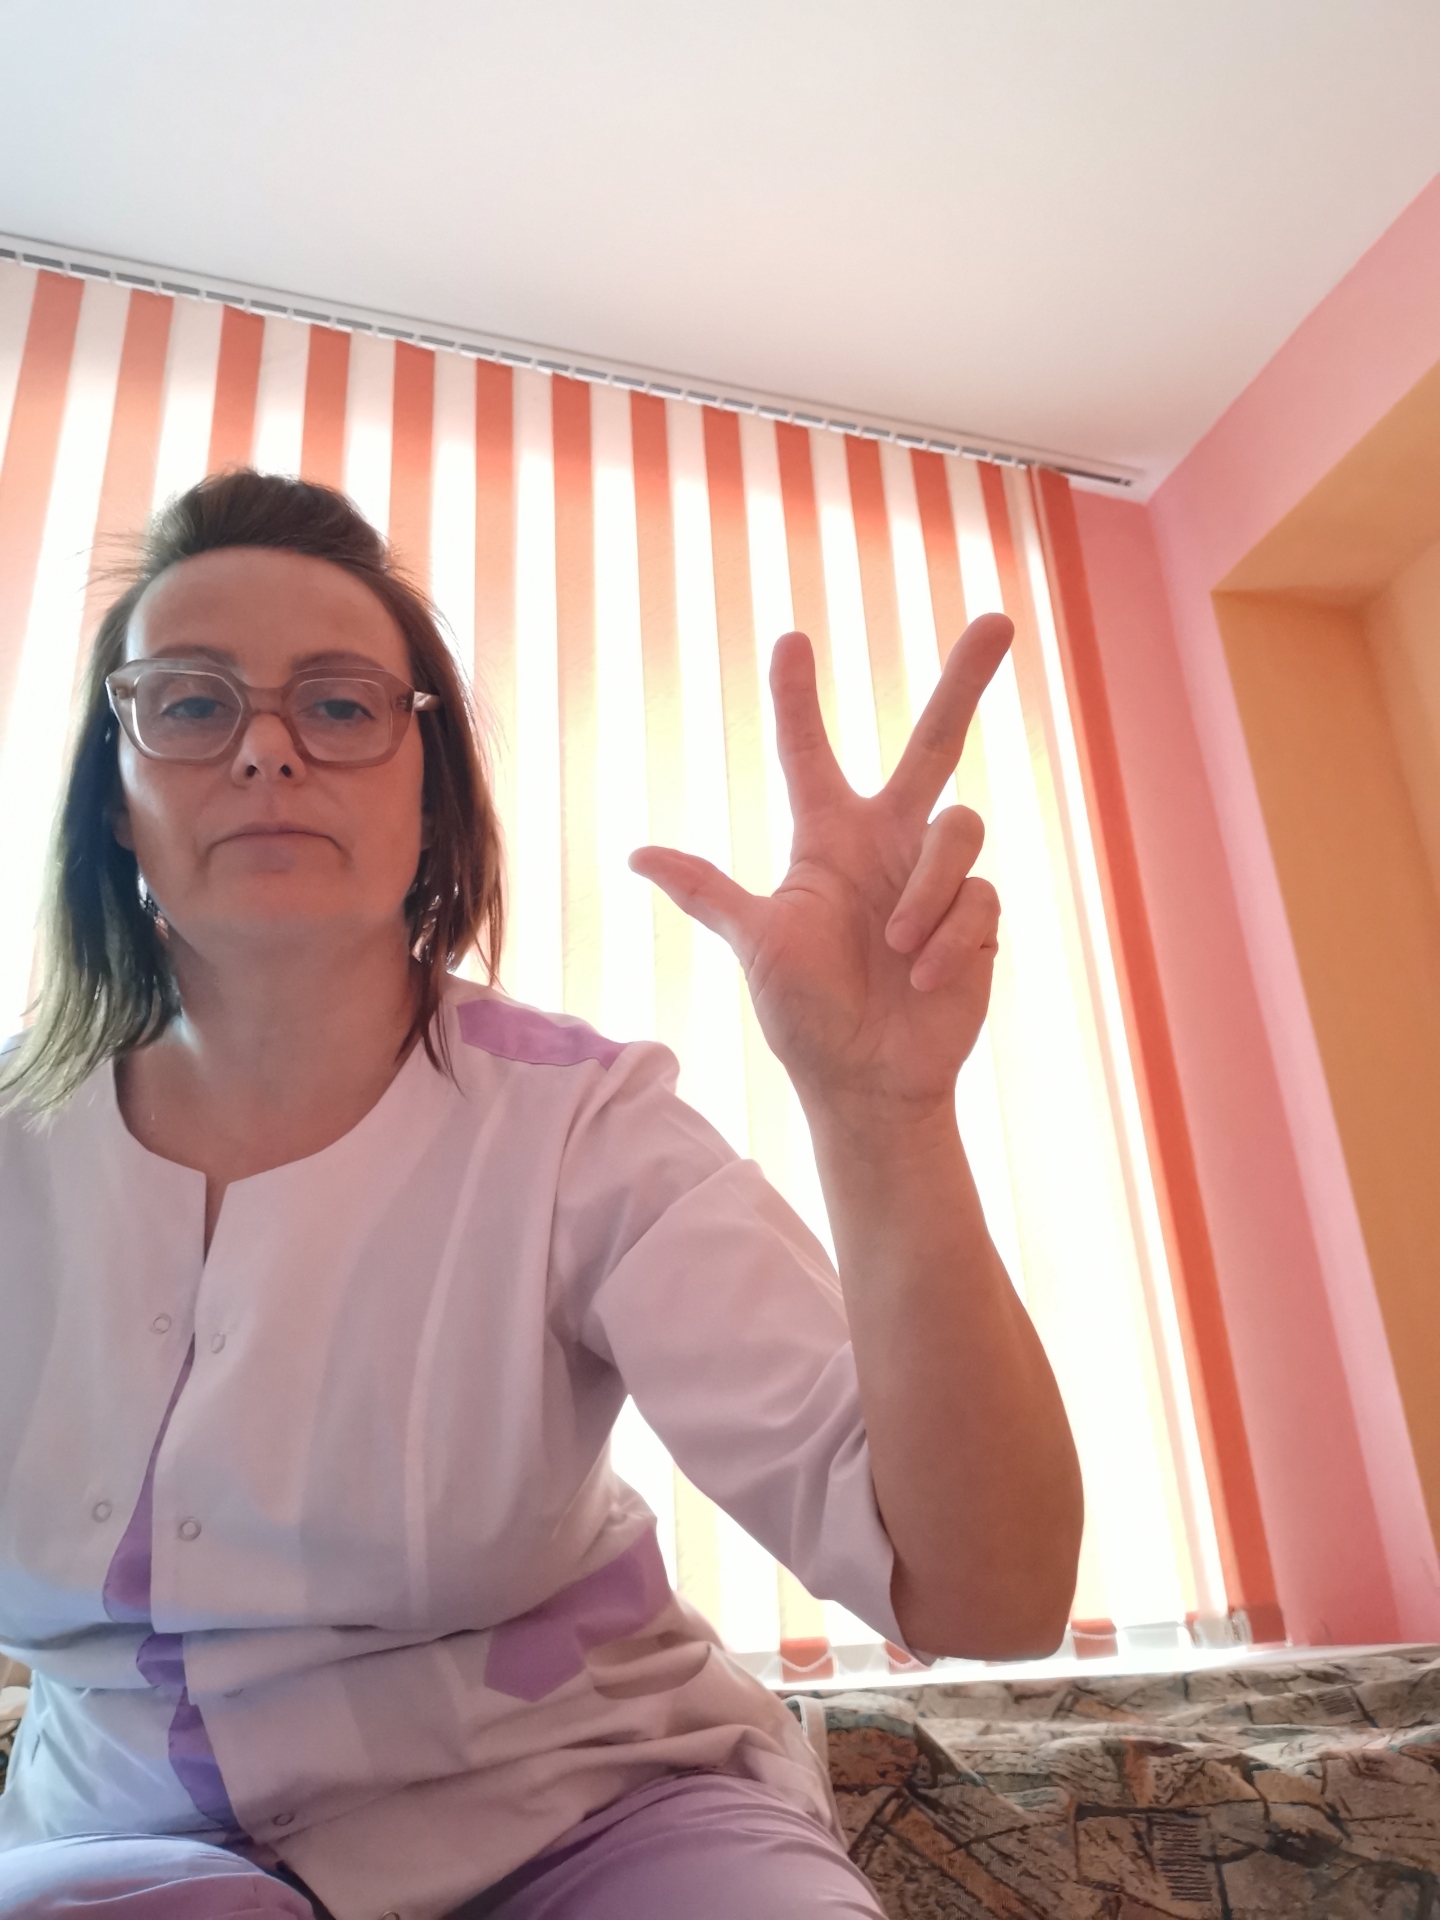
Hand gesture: three2